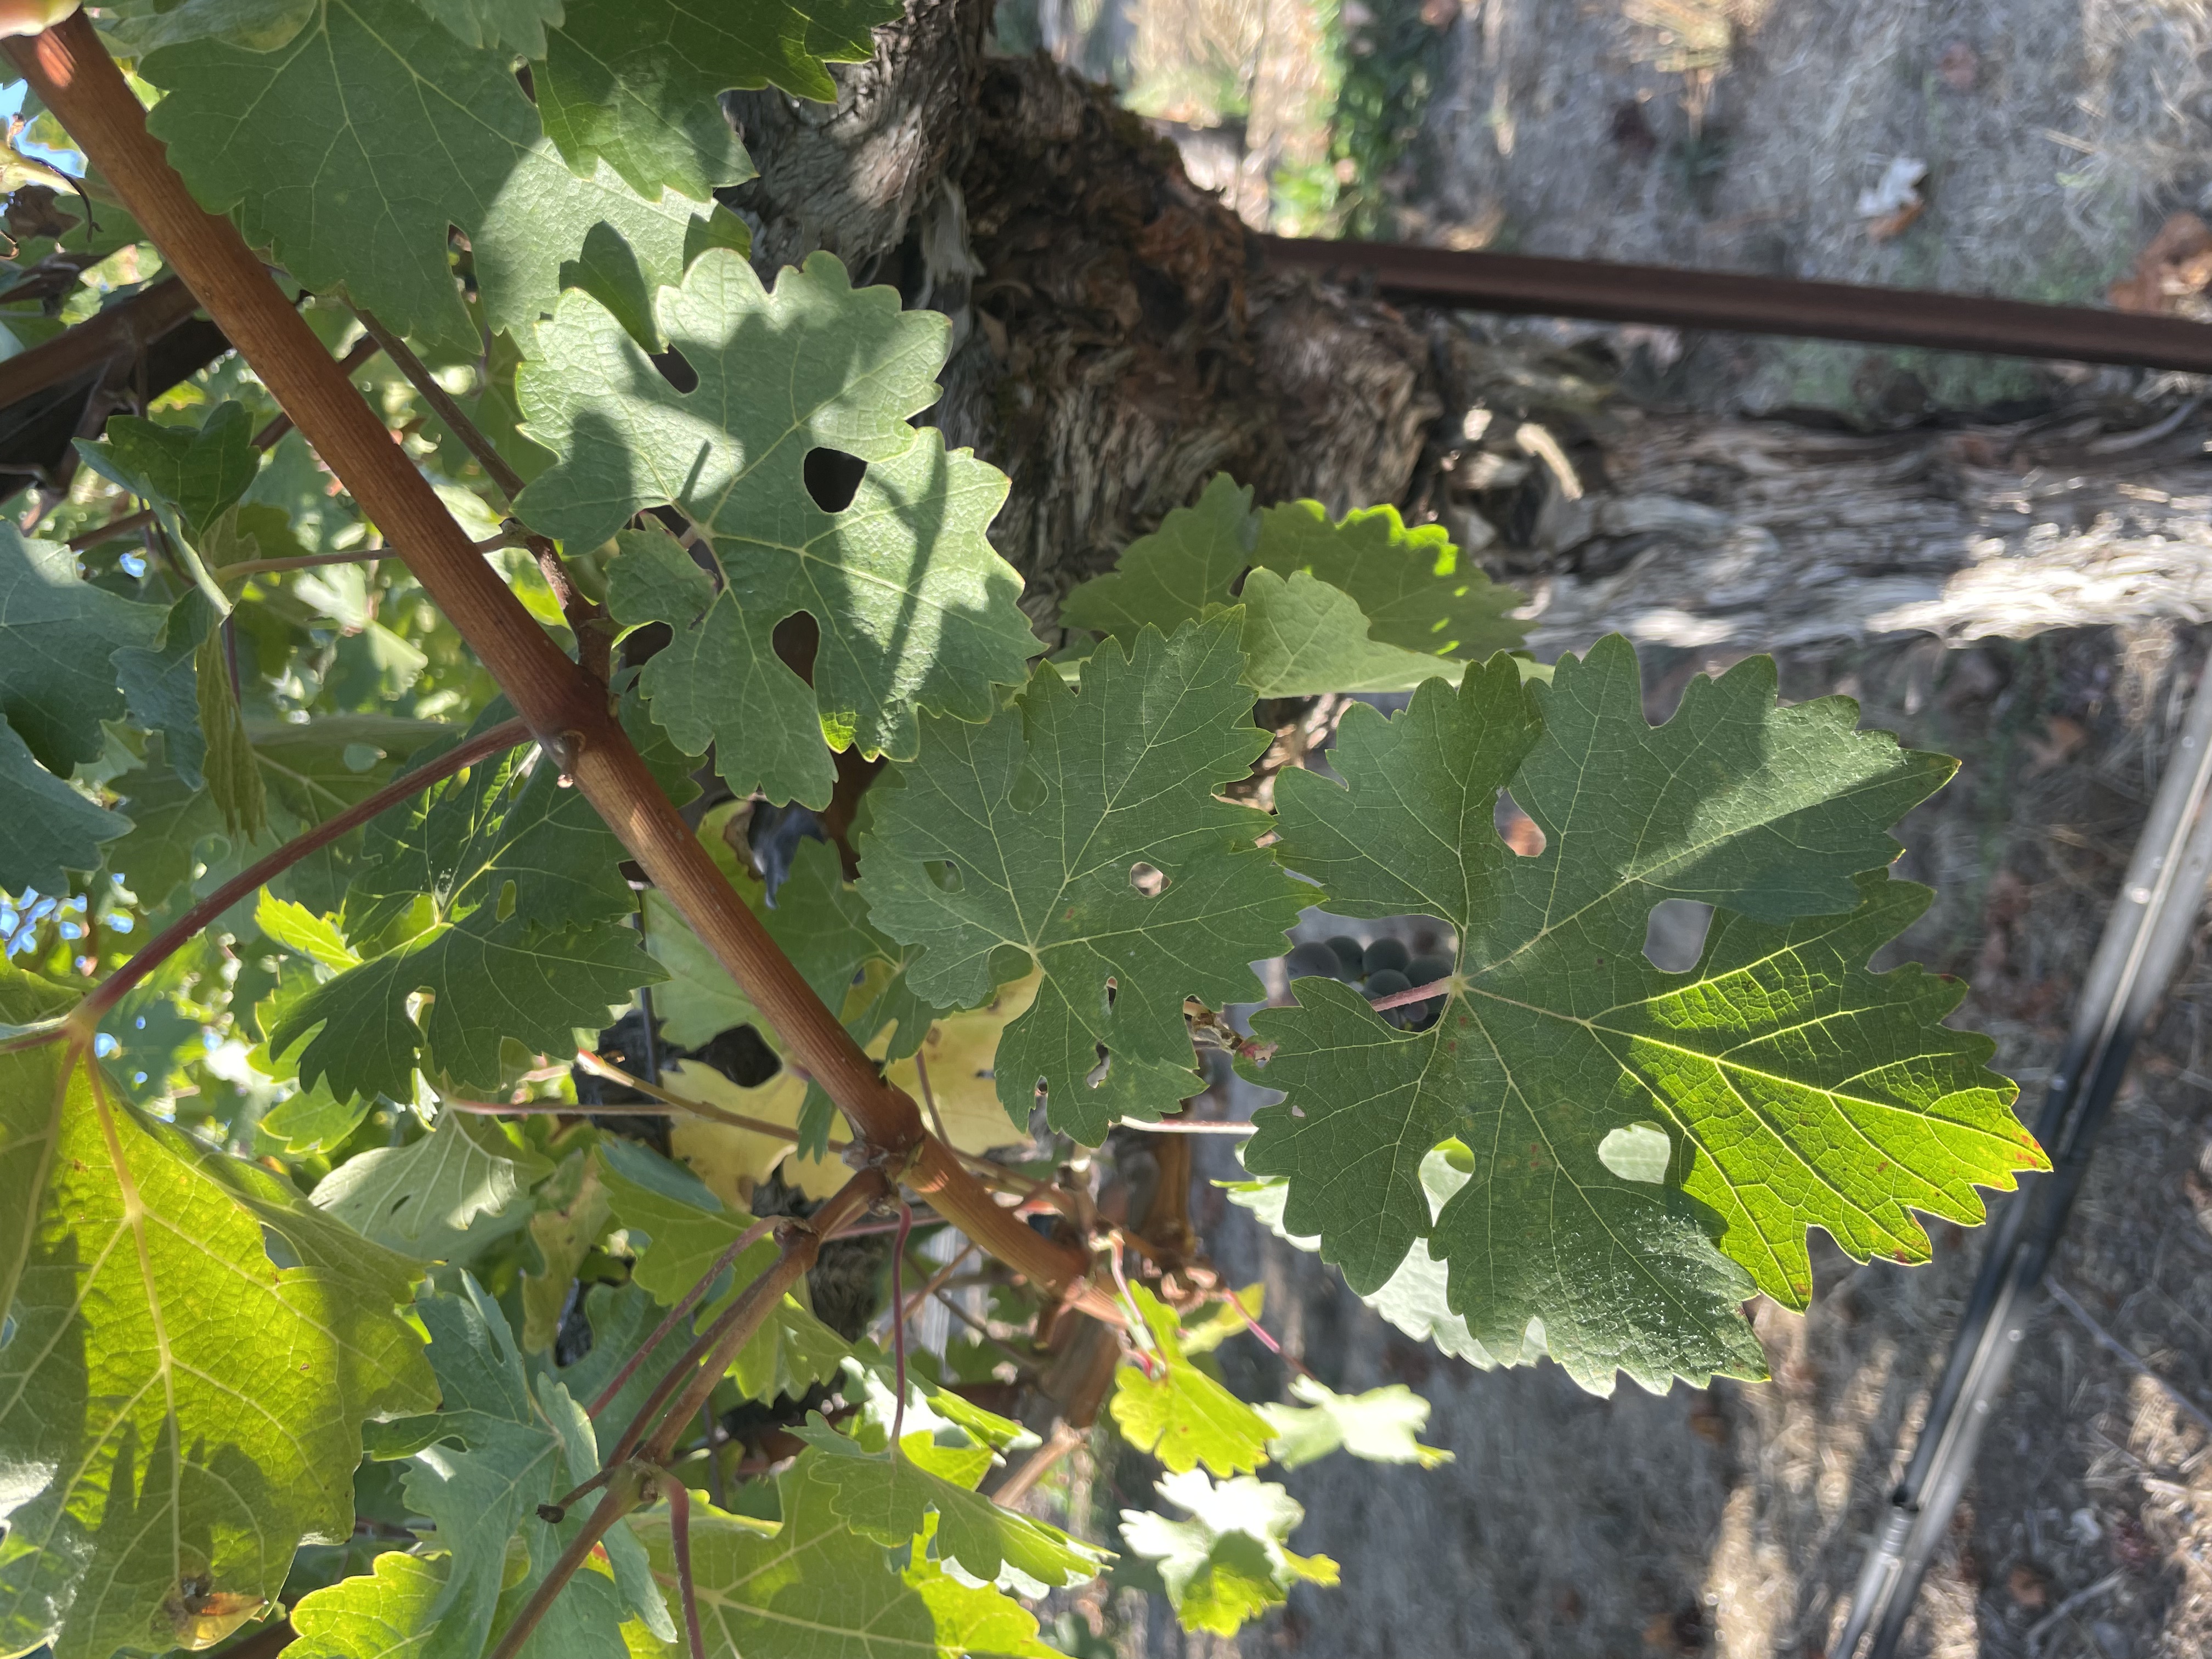
Label: No Virus